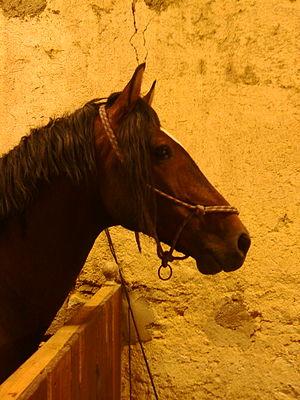
Cheval entier lusitanien bai portant un licol éthologique (licol américain), en France. Français
Un licol éthologique, parfois nommé licol américain ou licol à nœuds, est un licol de travail pour les chevaux, généralement conçu en cordelette. Inventé aux États-Unis par des chuchoteurs inspirés du bosal des vaqueros, il se diffuse en Europe à partir des années 2000, avec la vague d'engouement pour l'équitation éthologique. Cet outil est adopté par des cavaliers reconnus, en particulier Michel Robert.